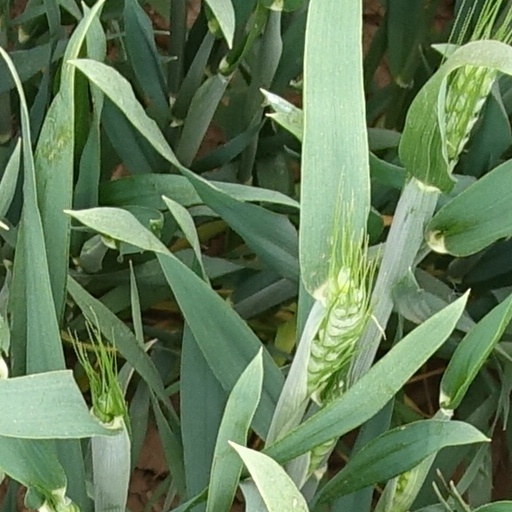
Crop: wheat